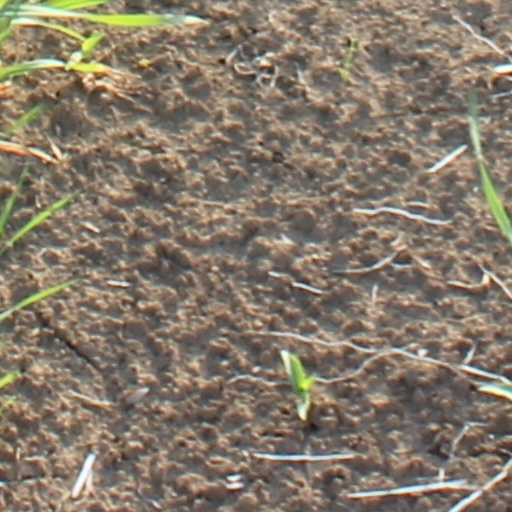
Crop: wheat